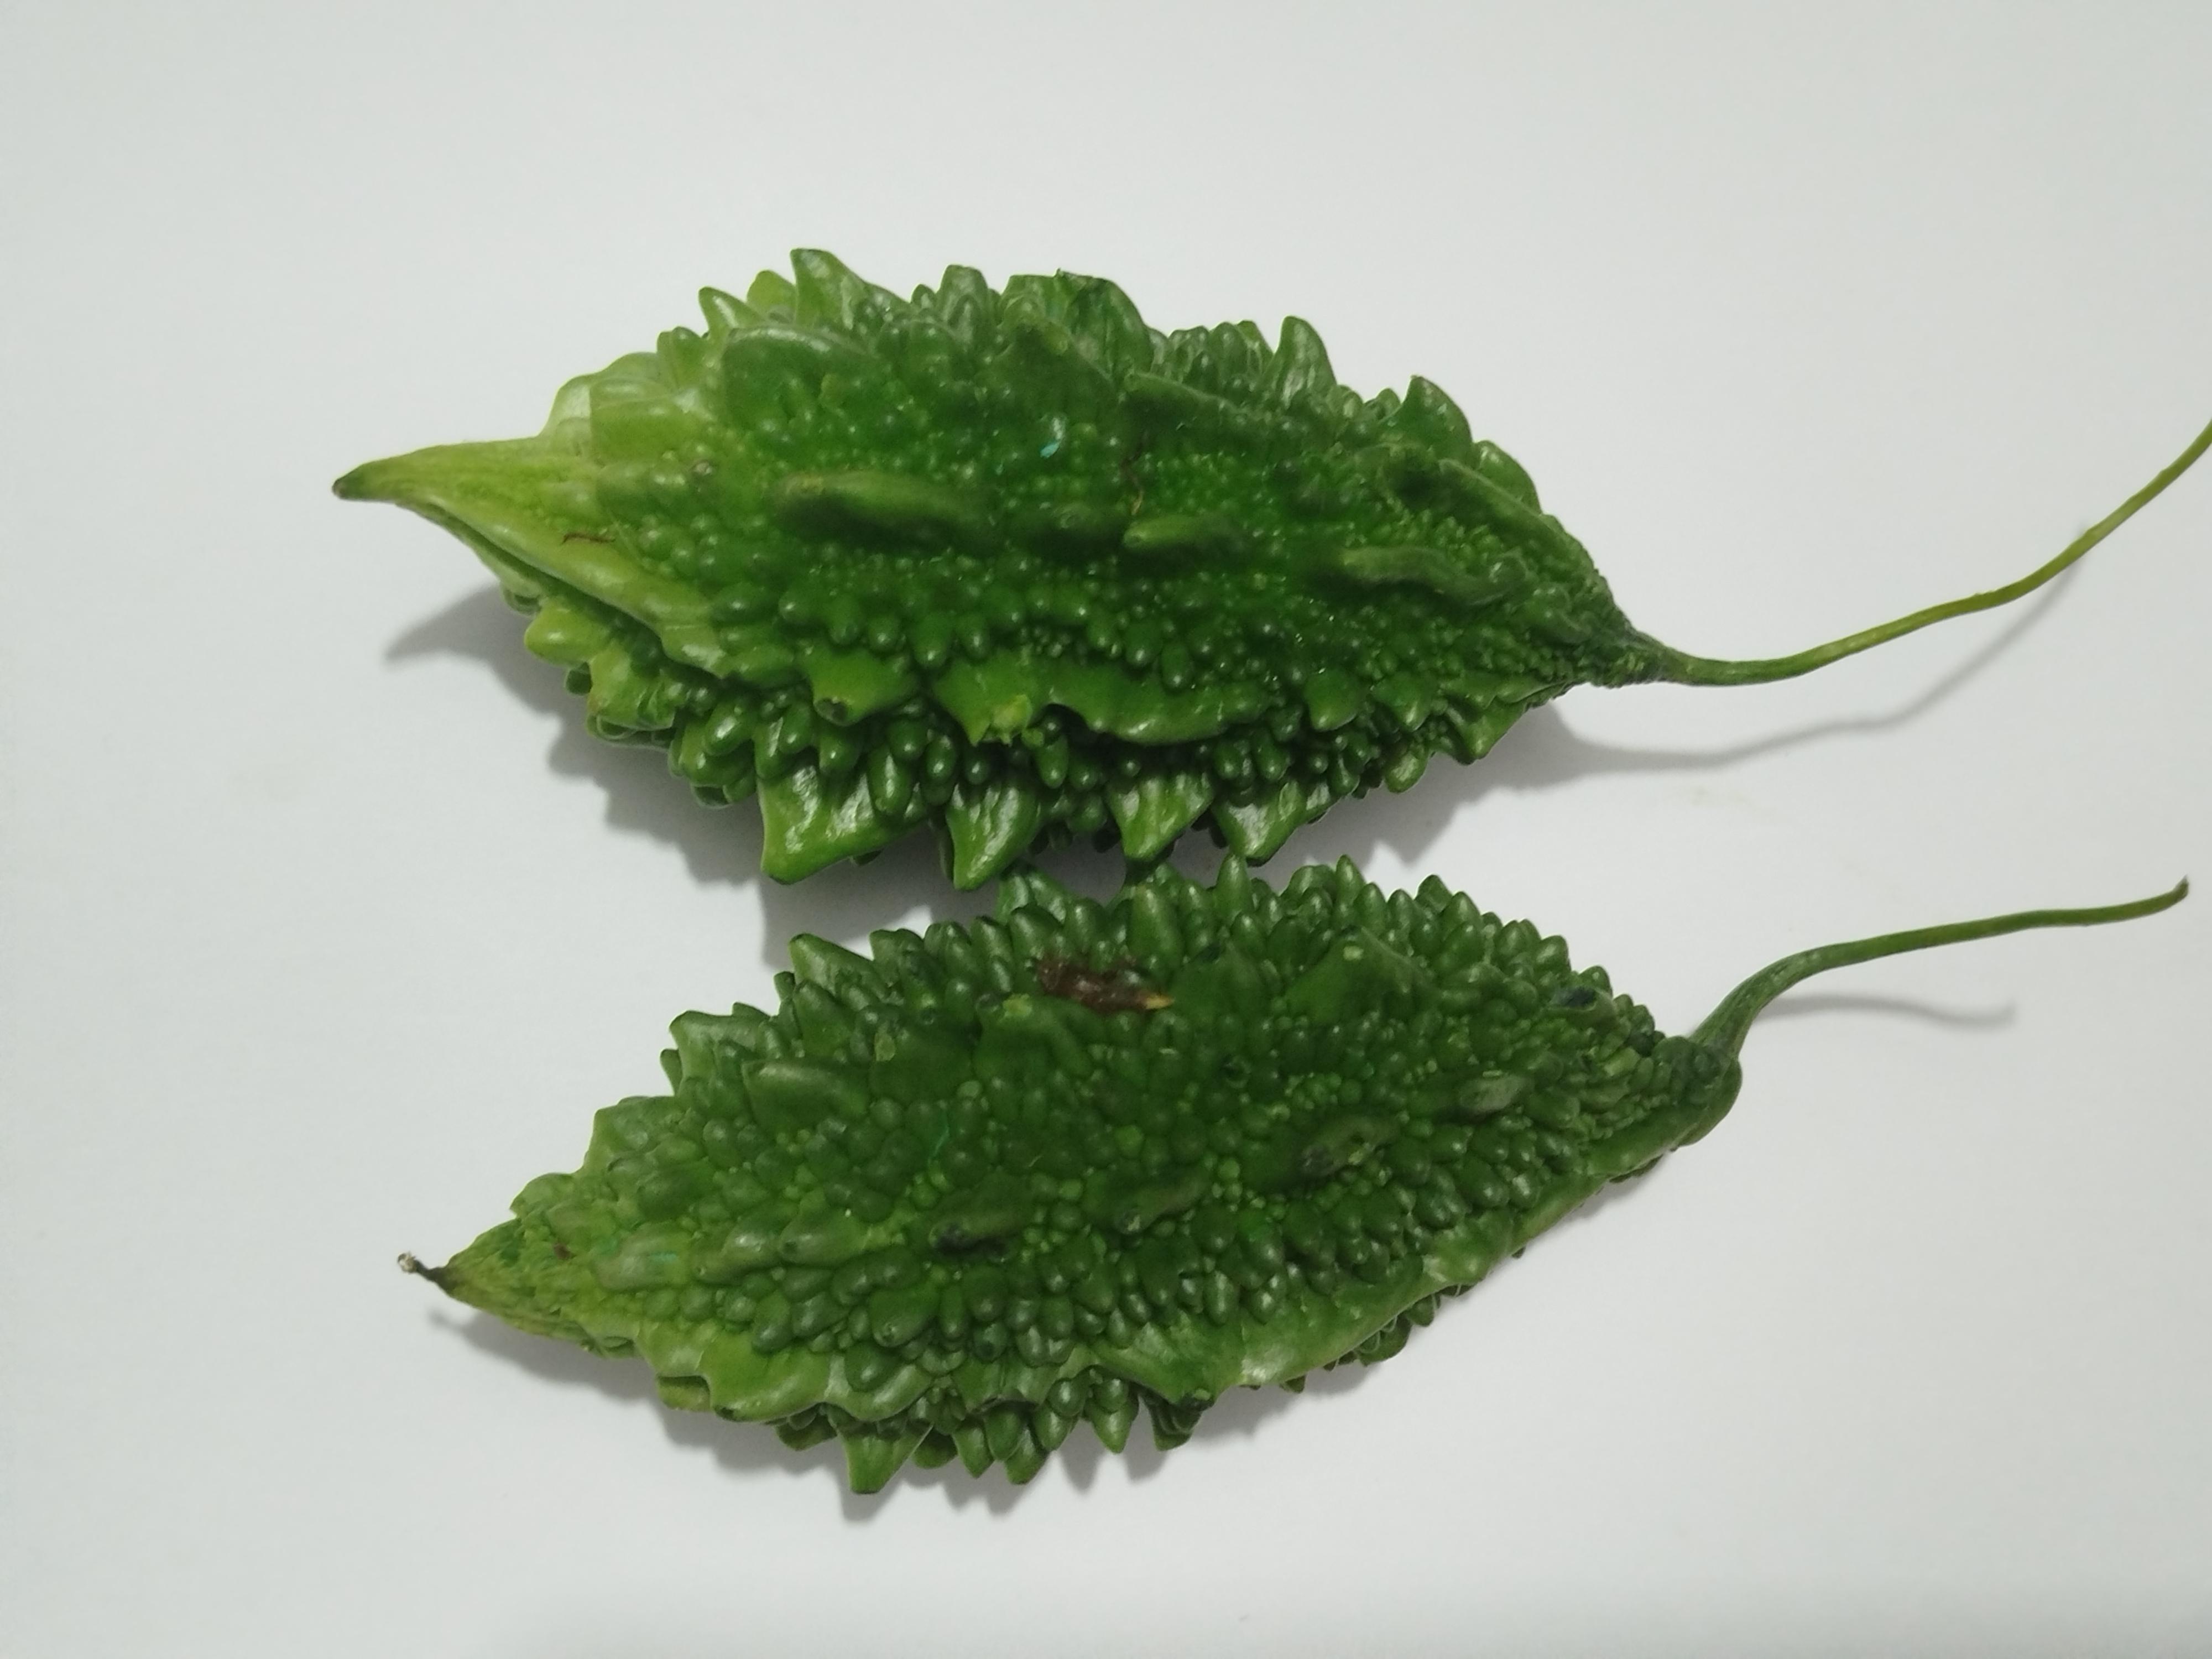
Label: Bitter melon